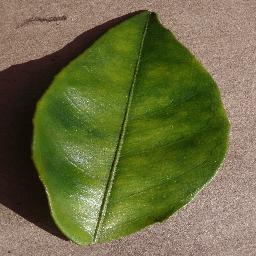
Label: Orange___Haunglongbing_(Citrus_greening)